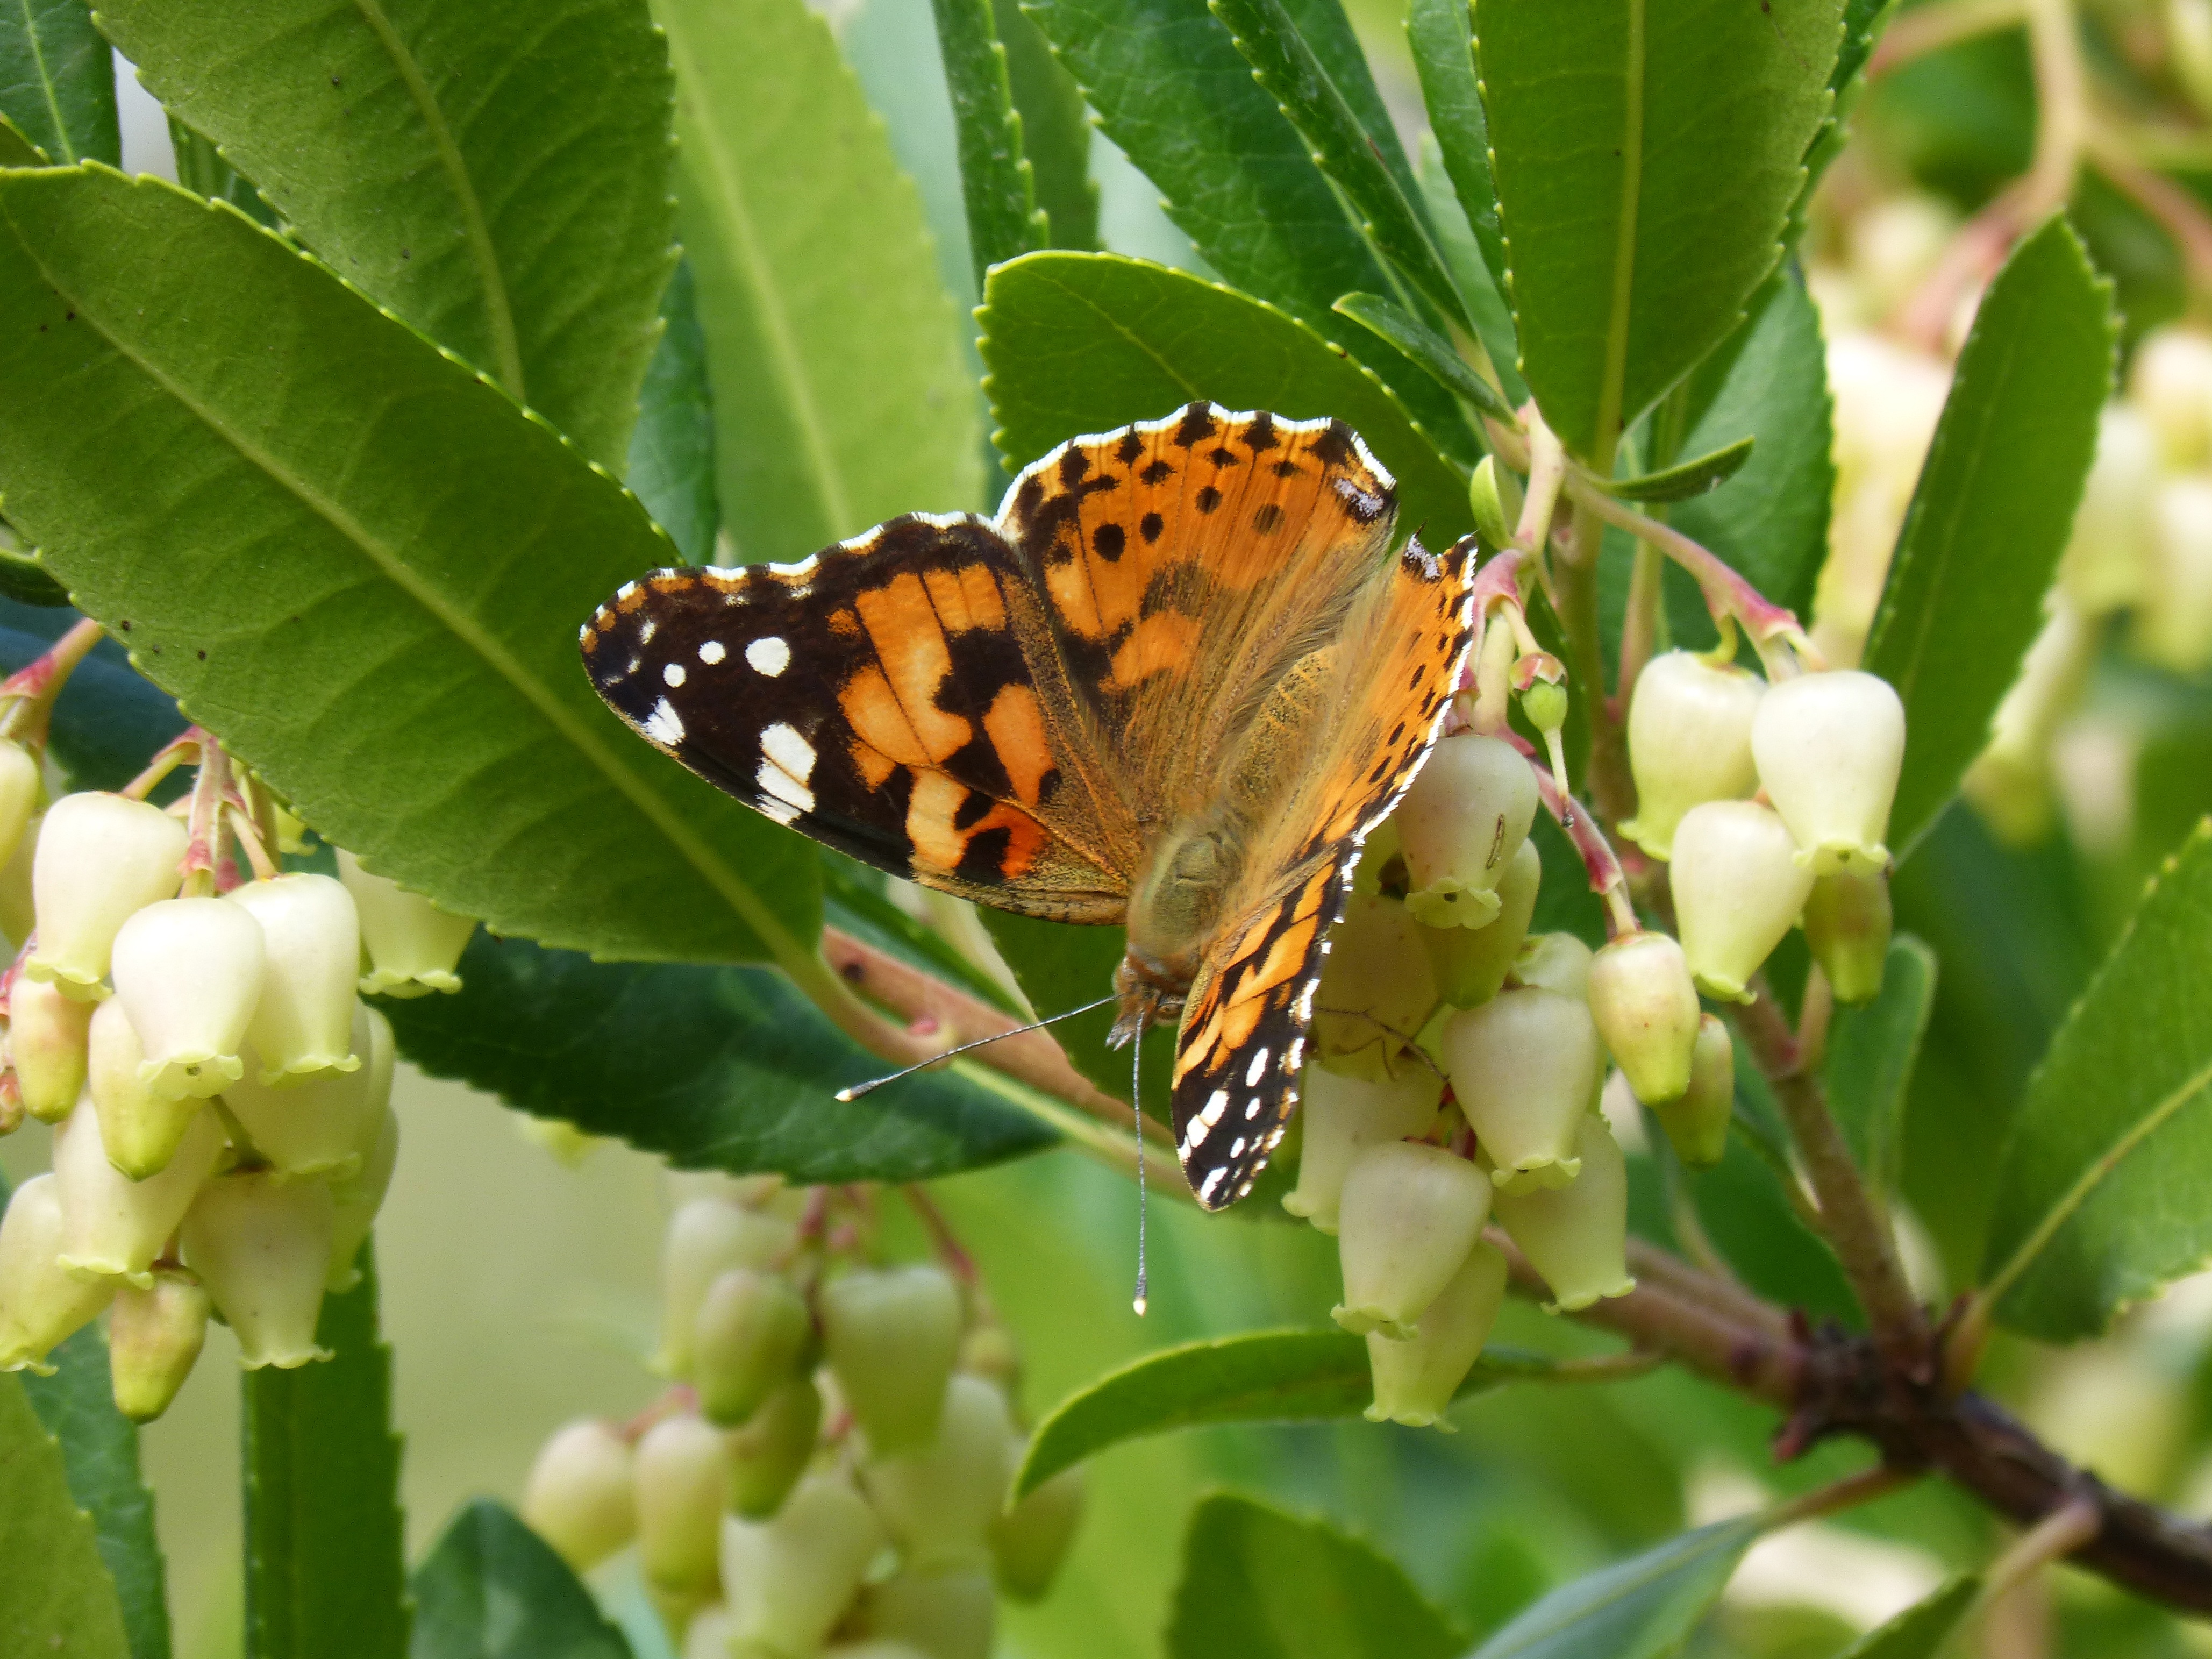
nature, leaf, flower, insect, botany, butterfly, flora, fauna, invertebrate, nectar, macro photography, arthropod, libar, vanessa cardui, migrating dels cards, pollinator, strawberry tree, moths and butterflies, arbutus flower, vanesa